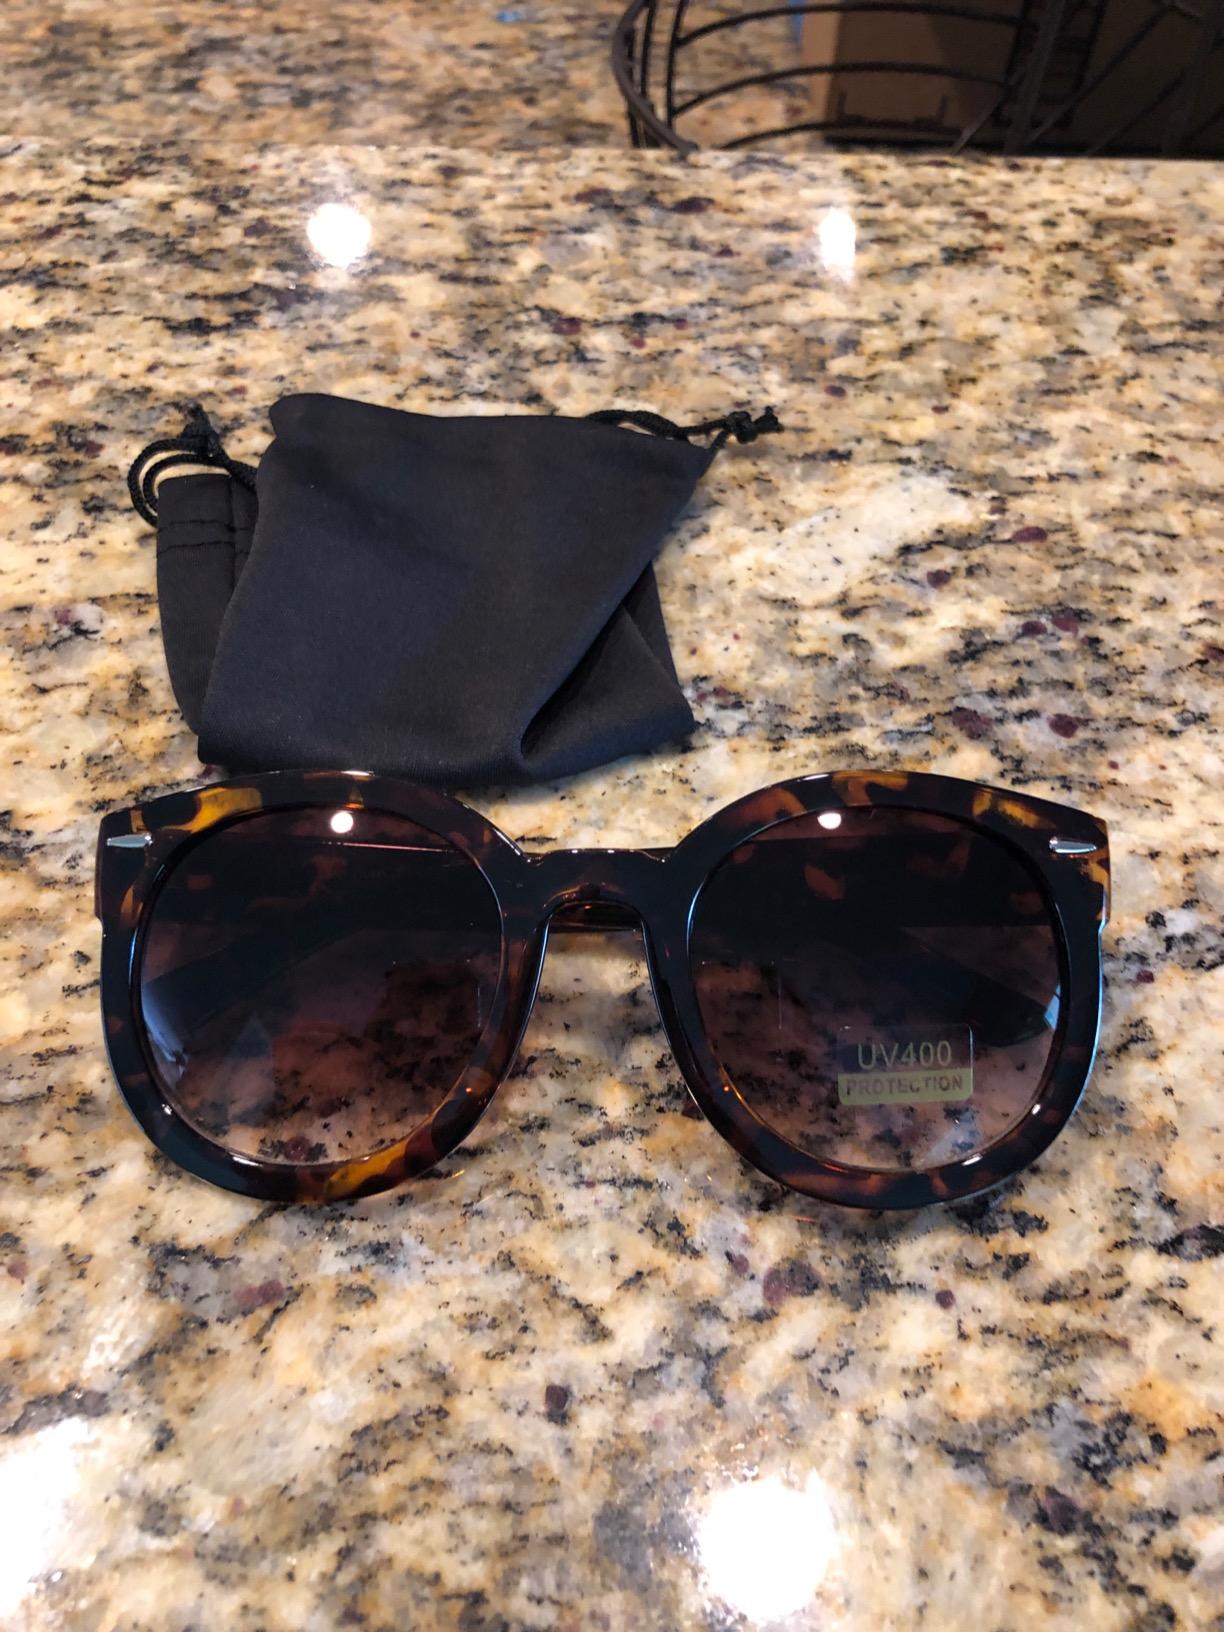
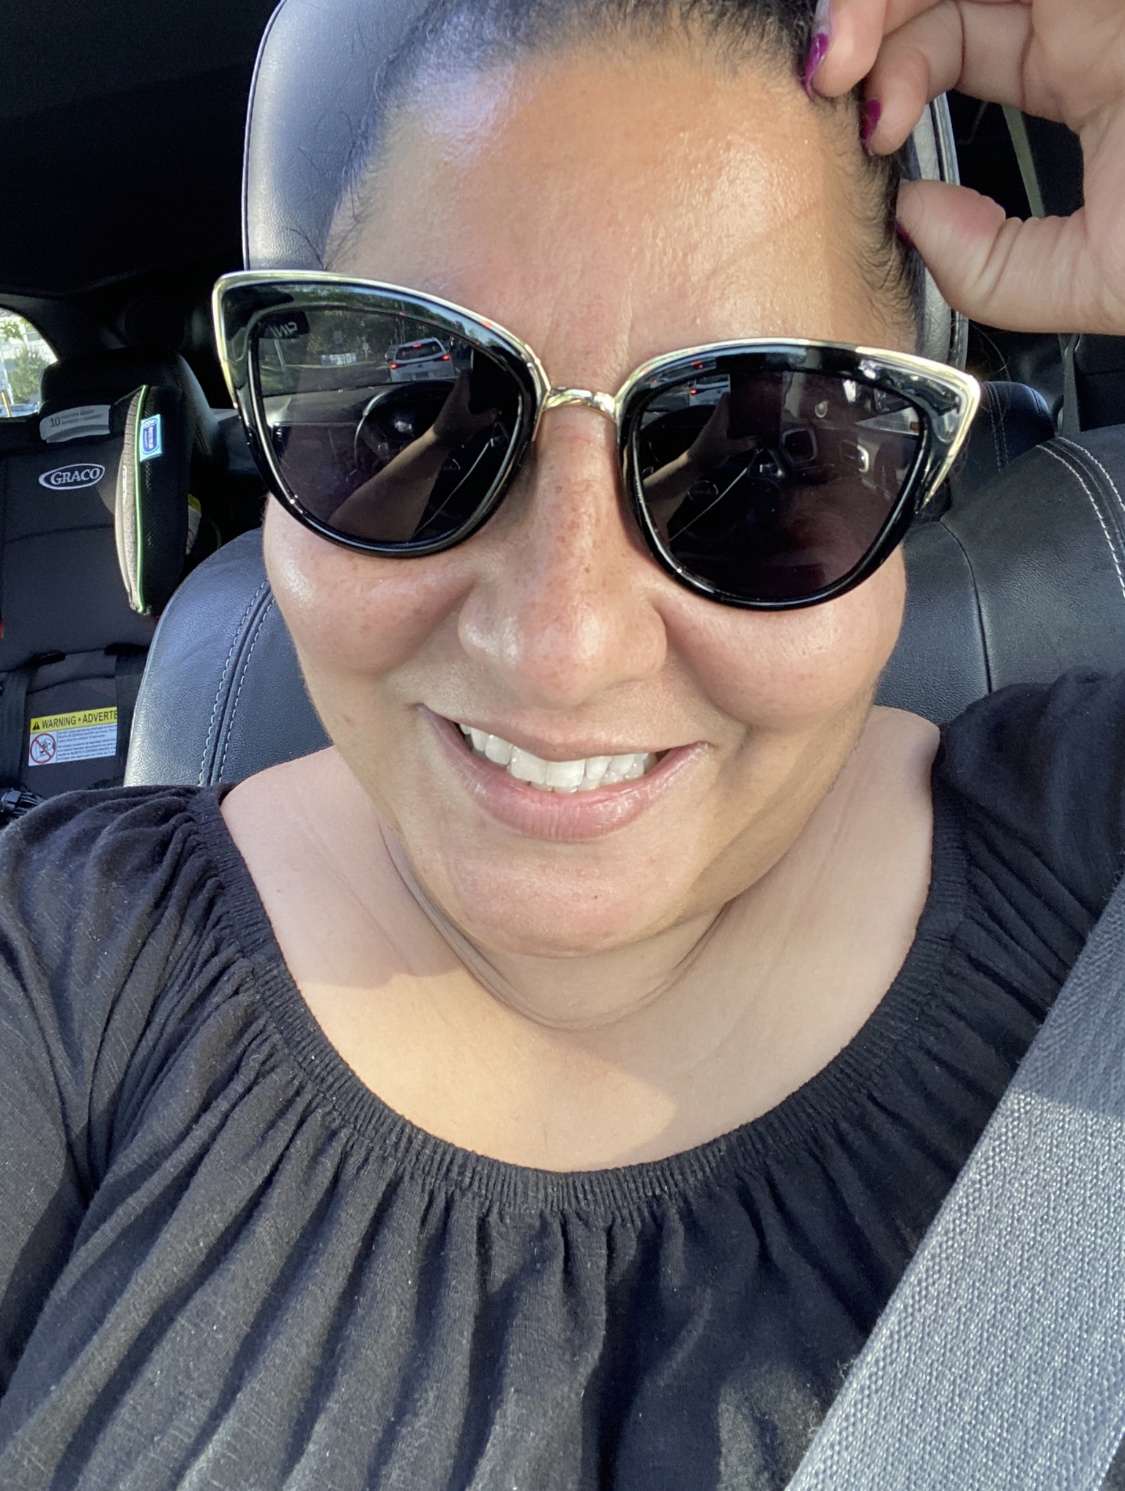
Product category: accessories_sunglasses
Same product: no